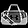
Label: Bag